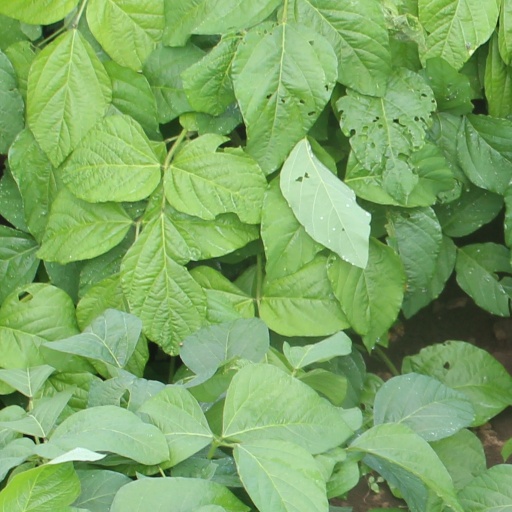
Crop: soybean